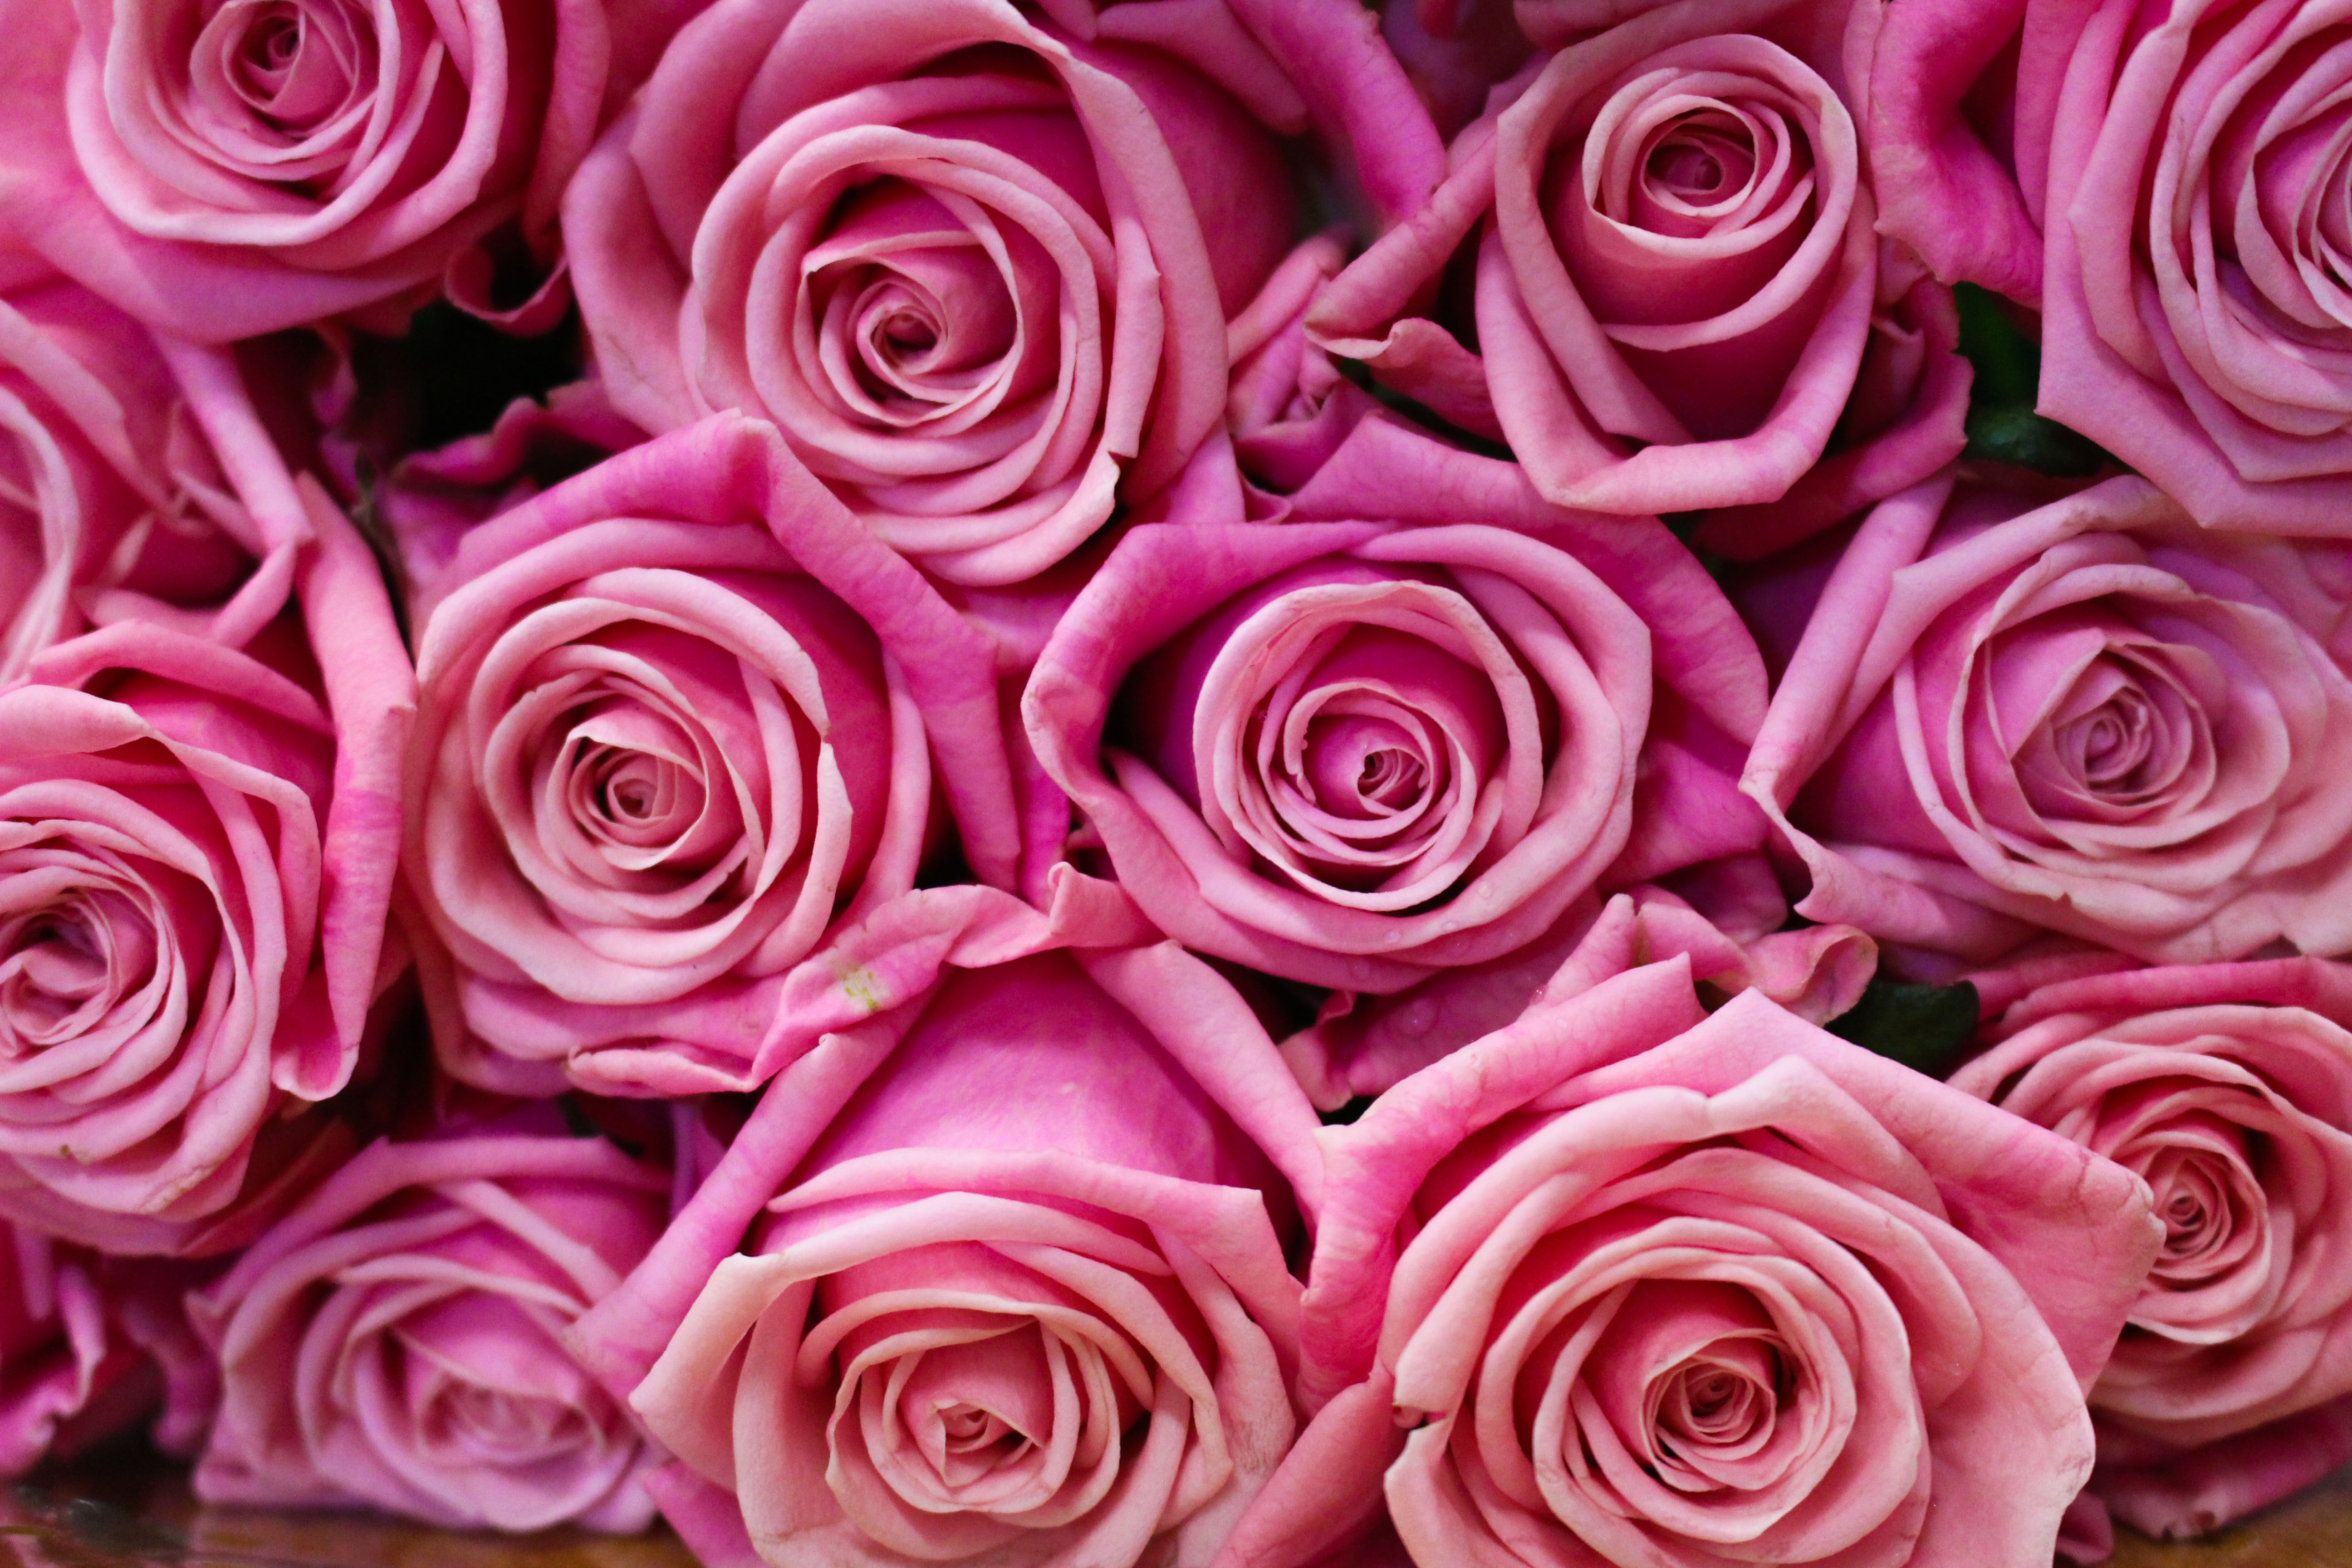
plant, flower, petal, bouquet, rose, red, pink, wedding, bride, flowers, roses, floristry, flowering plant, garden roses, rose family, flower bouquet, cut flowers, floral design, land plant, flower arranging